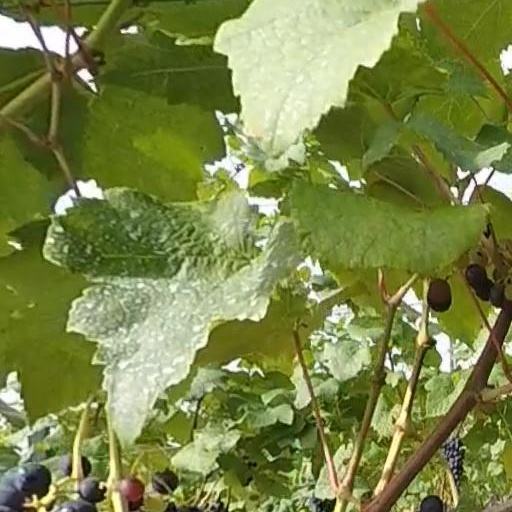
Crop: grape